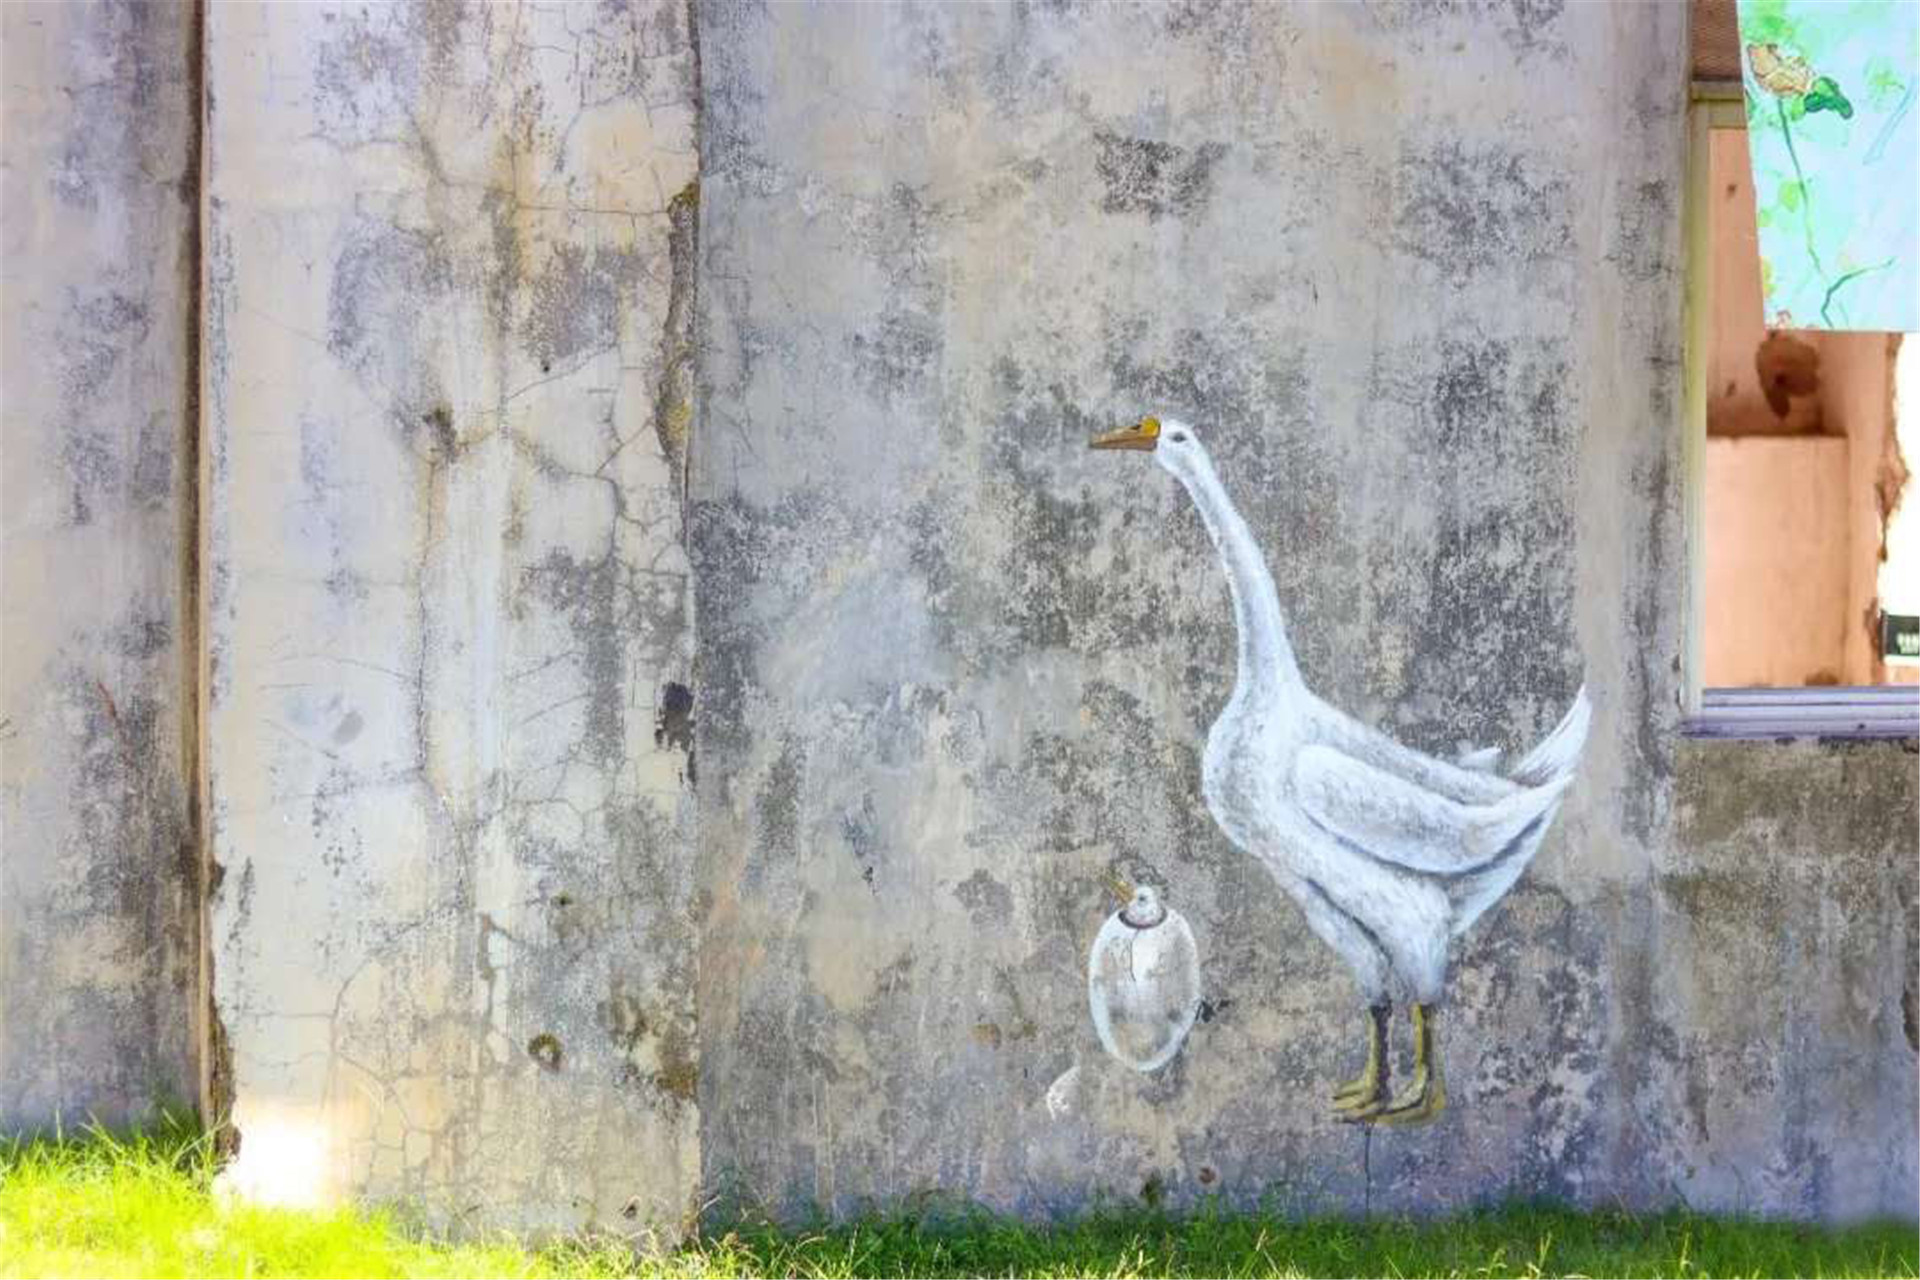
art, wall, bird, street art, grass, beak, crane like bird, wood, visual arts, mural, seabird, brick, painting, concrete